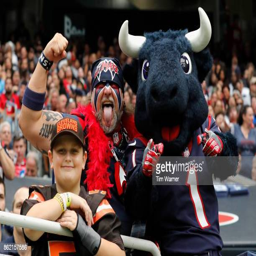
mascot poses with fans during the game against sports team